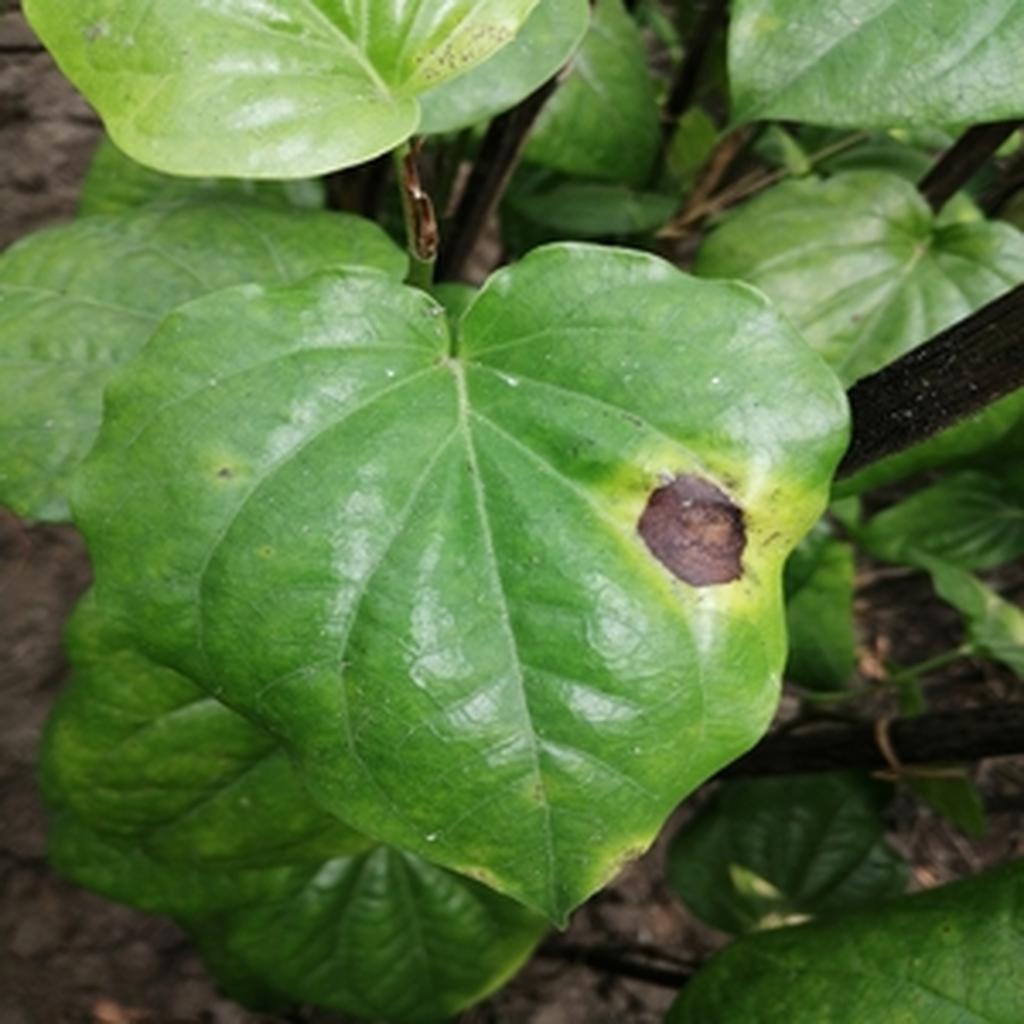
Label: Leaf_Rot